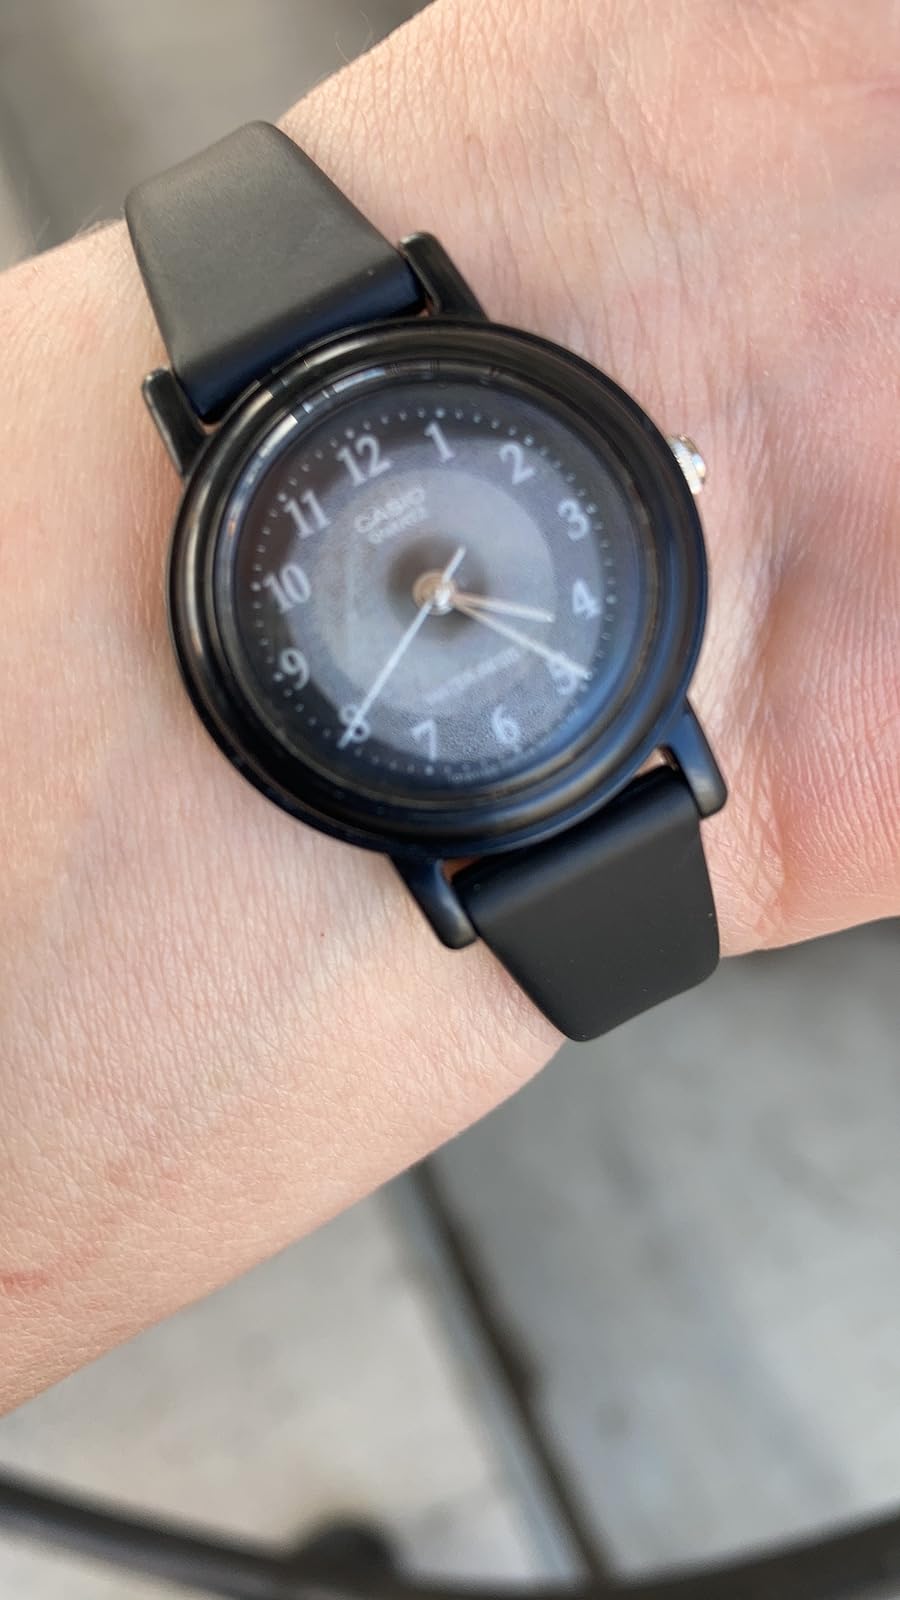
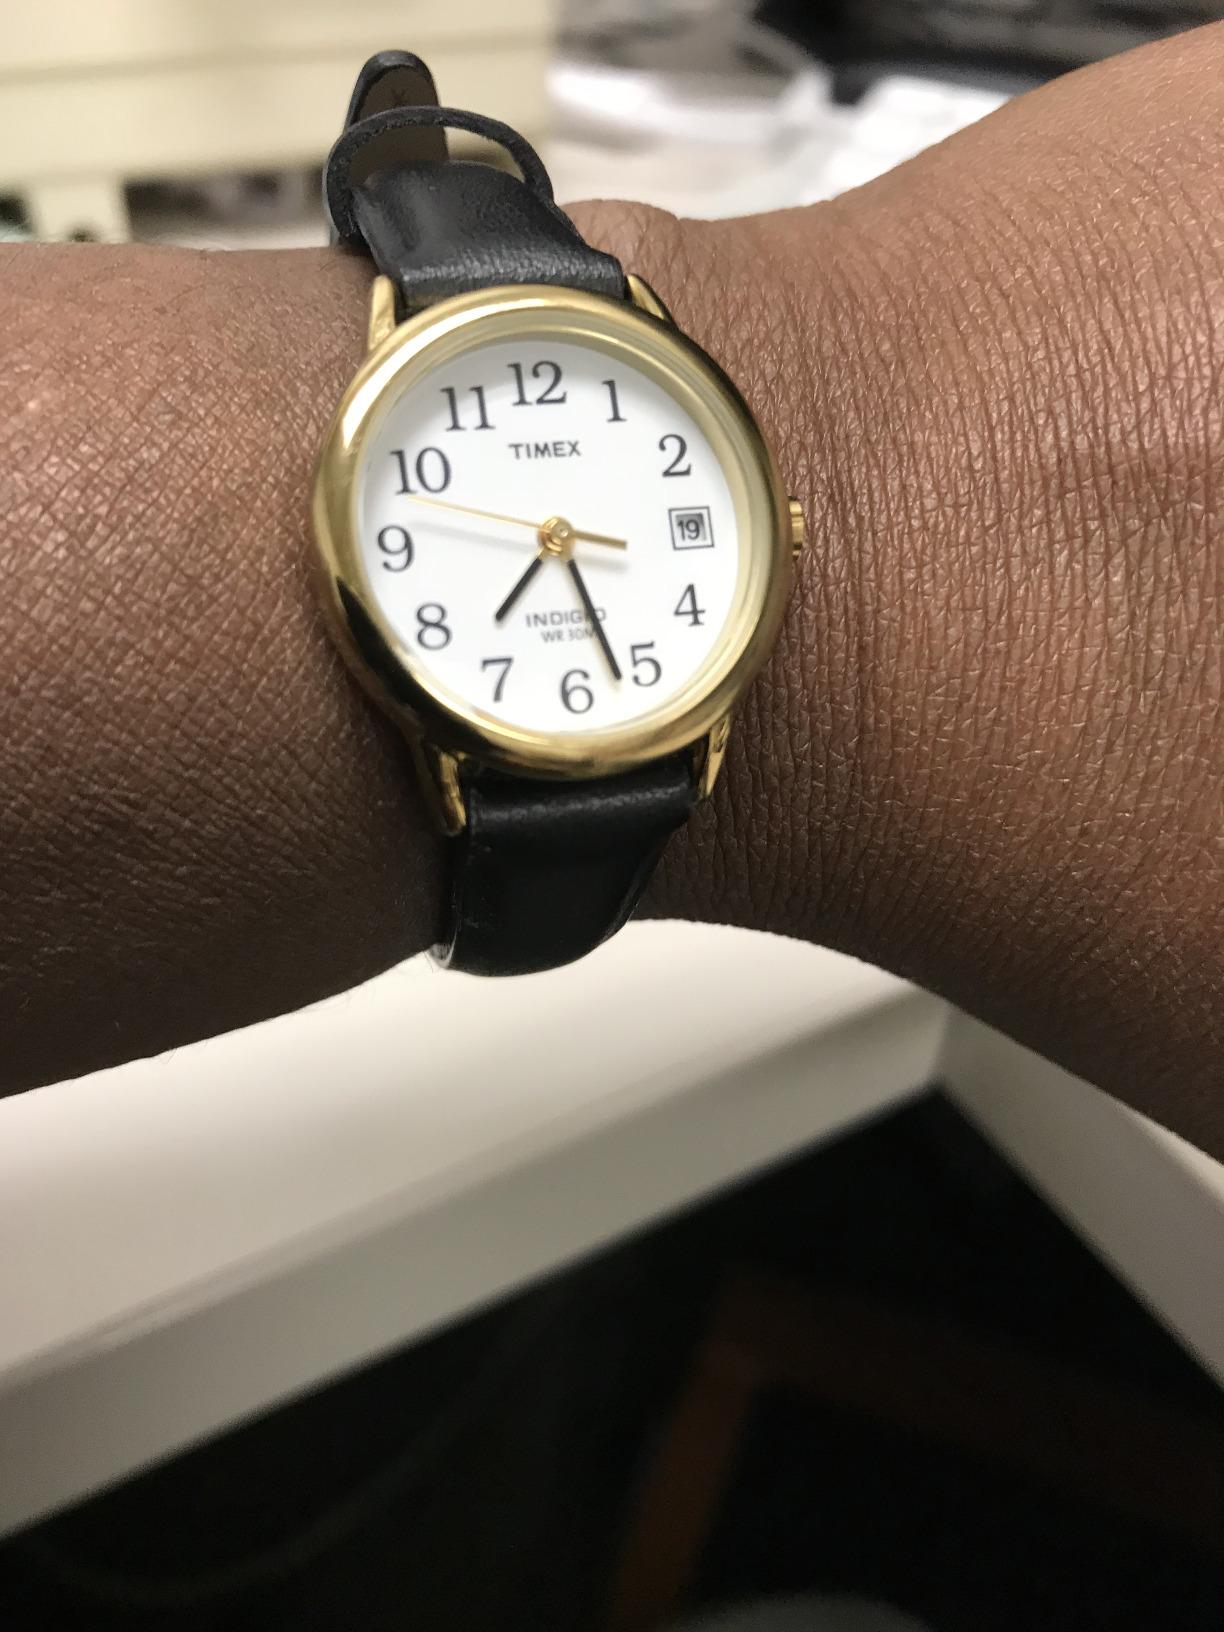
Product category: accessories_watch
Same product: no